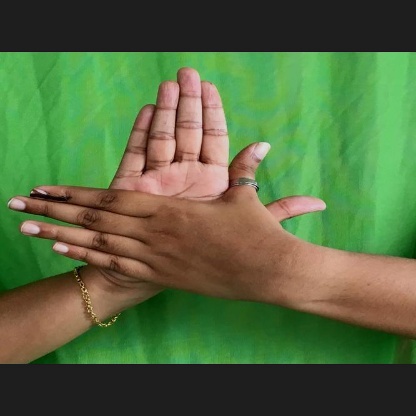
Mudra: Chakra